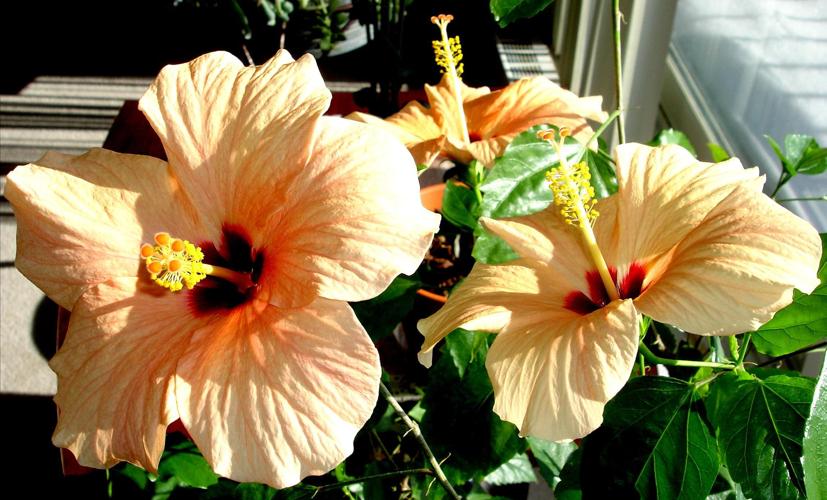
Label: hibiscus